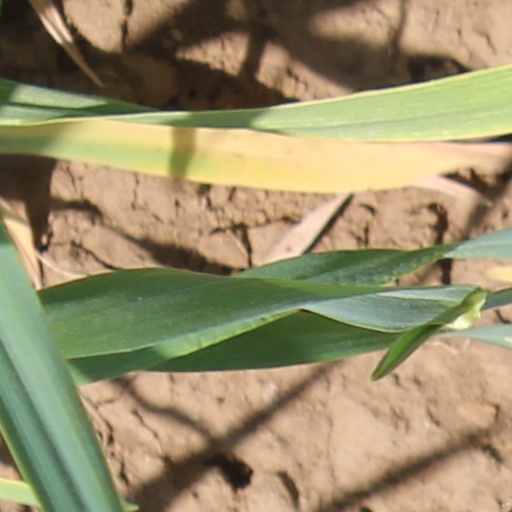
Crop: wheat